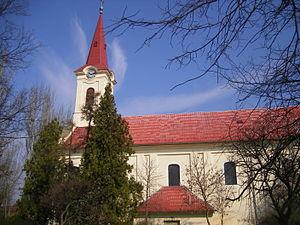
Kolárovo est une ville de Slovaquie située dans la région de Nitra.